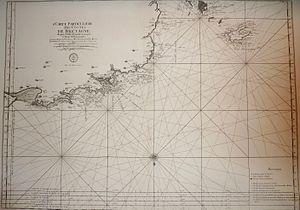
Carte particulière des côtes de Bretagne de l'Anse de Goulven à l'île d'Ouessant parue en 1693 dans la revue Neptune français
Goulven [gulvɛ̃] est une commune du département du Finistère, dans la région Bretagne, en France.
Ouessant /wɛsɑ̃/, en breton : Eusa /ˈøsa/, est une commune insulaire du département du Finistère, dans la région Bretagne, constituée pour l'essentiel par l'île d'Ouessant dans l'océan Atlantique. Le bourg d'Ouessant s'appelle Lampaul. Ses habitants sont appelés les Ouessantins. Ouessant fait partie du parc naturel régional d'Armorique et du parc naturel marin d'Iroise.